Sta. Rita Hills AVA

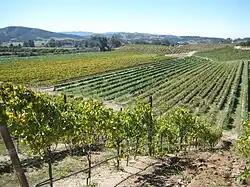

Sta. Rita Hills is an American Viticultural Area located in Santa Barbara County, California within the vast Santa Ynez Valley. The approximately area was established on May 31, 2001 by the Bureau of Alcohol, Tobacco and Firearms (ATF), Department of the Treasury after reviewing the petition submitted by J. Richard Sanford (Sanford Winery) and drafted by Wesley D. Hagen (Vineyard Manager of Clos Pepe Vineyards), on behalf of viticulturists and vintners working in Santa Barbara County. The petition was signed by 22 people, 14 of whom are local wine grape growers, to establish a viticultural area encompassed by, but separate from, the Santa Ynez Valley AVA to be named "Santa Rita Hills."